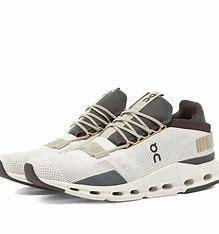
Brand: ON
Model: Cloudnova